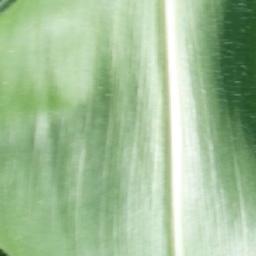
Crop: corn
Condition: (maize)_healthy